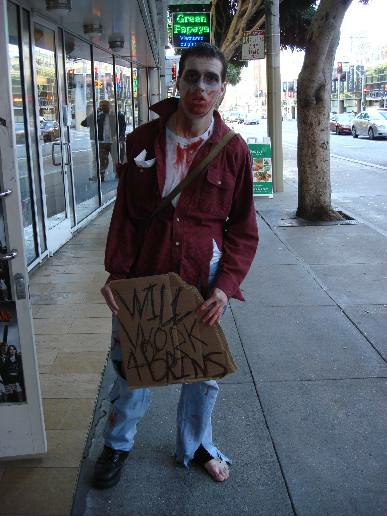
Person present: Yes